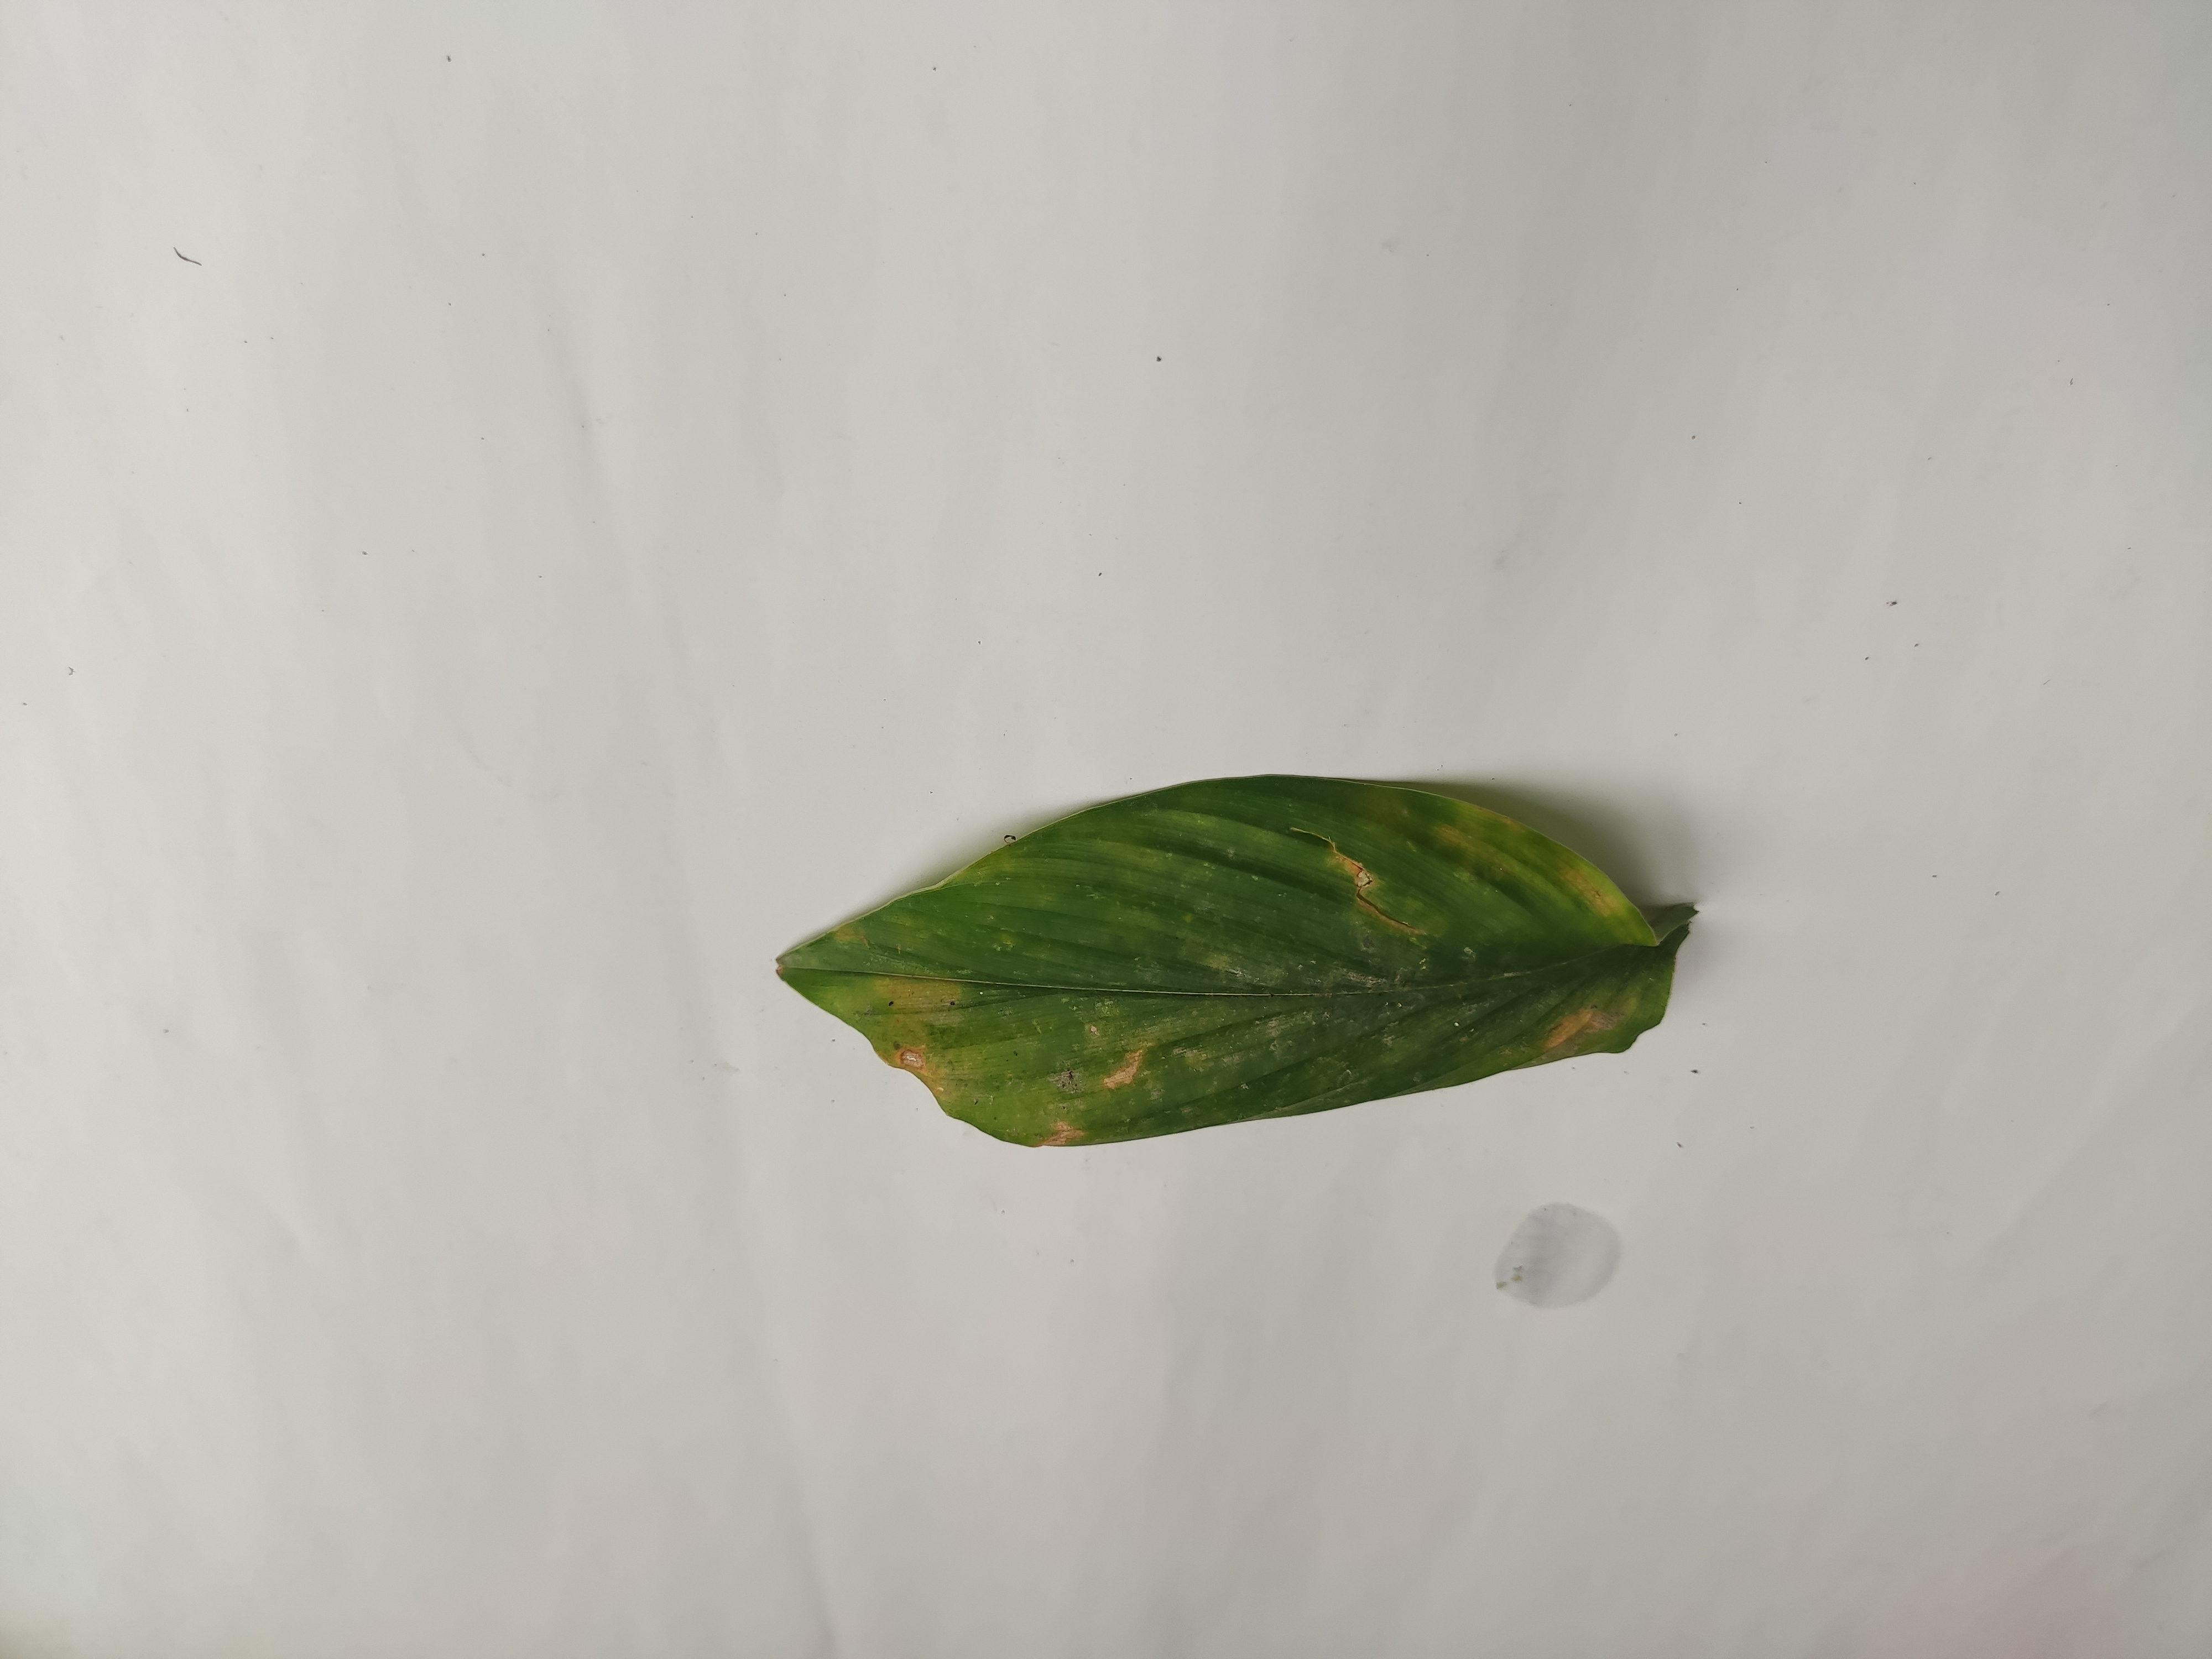
Label: Leaf_Spot